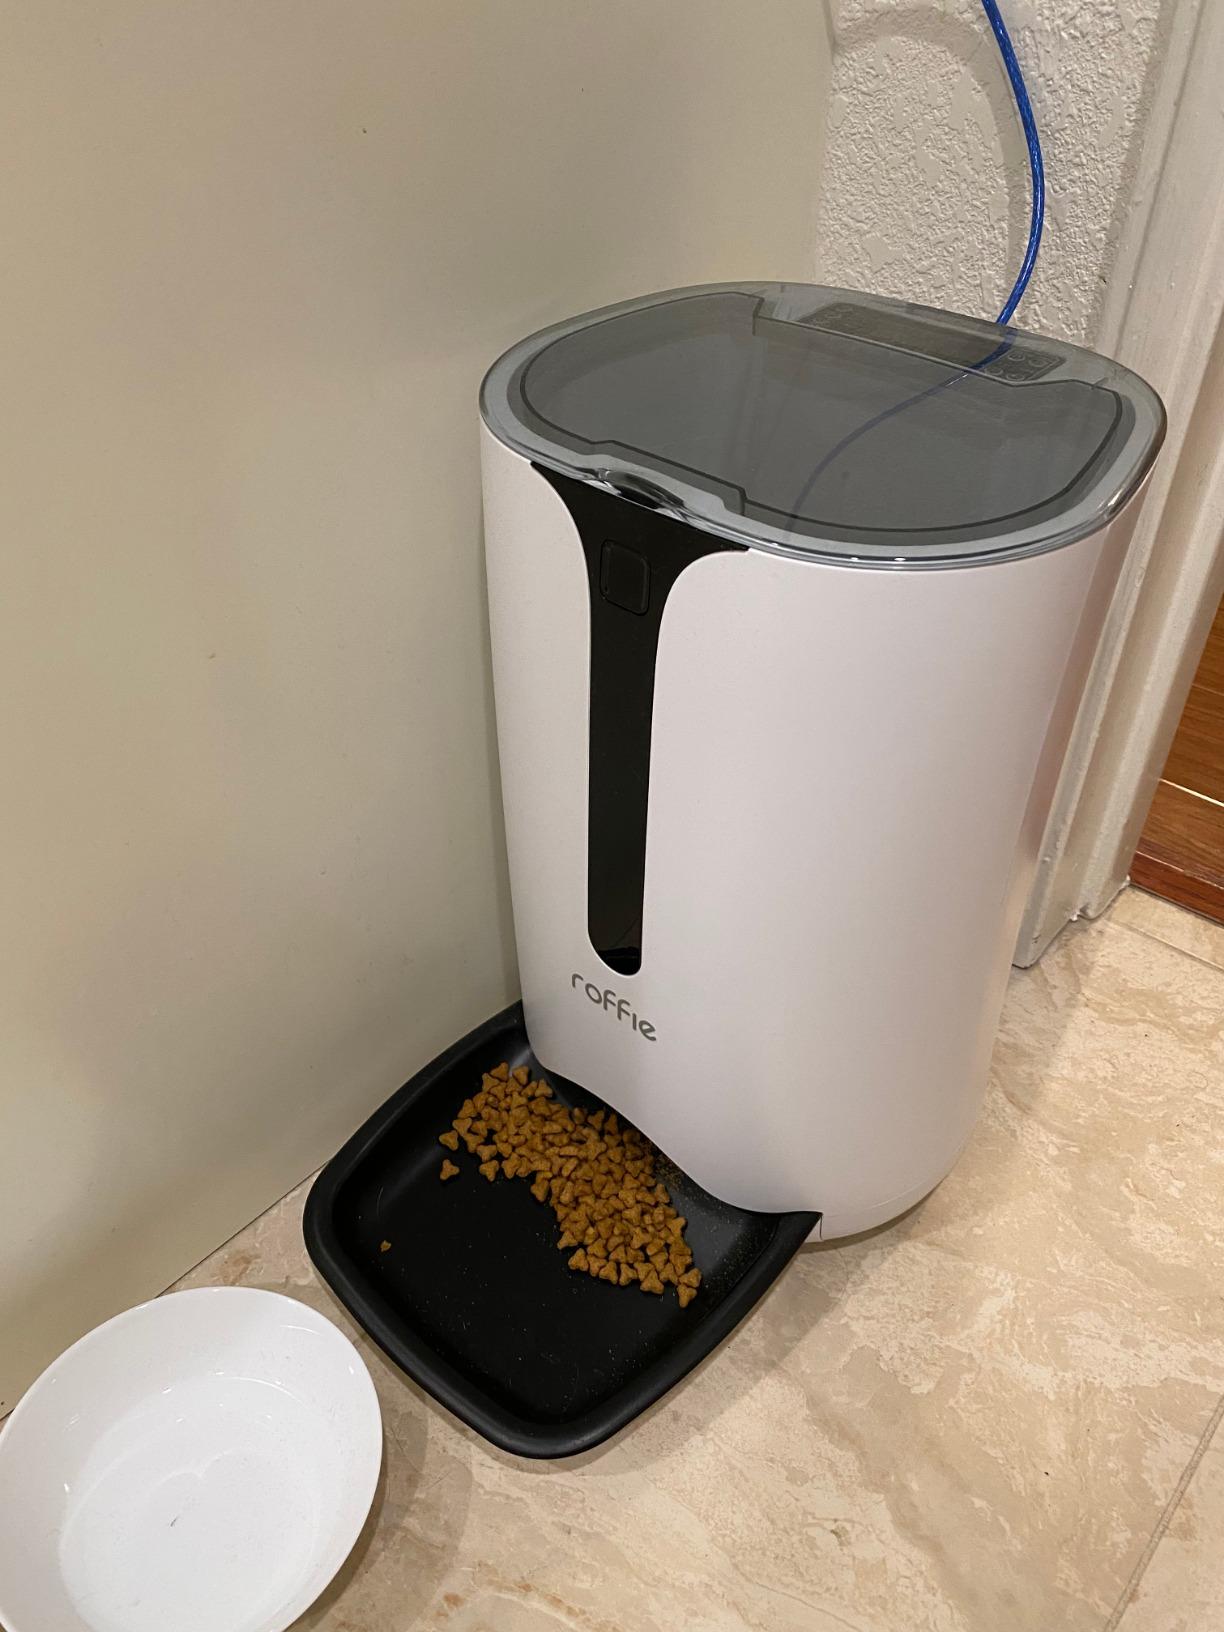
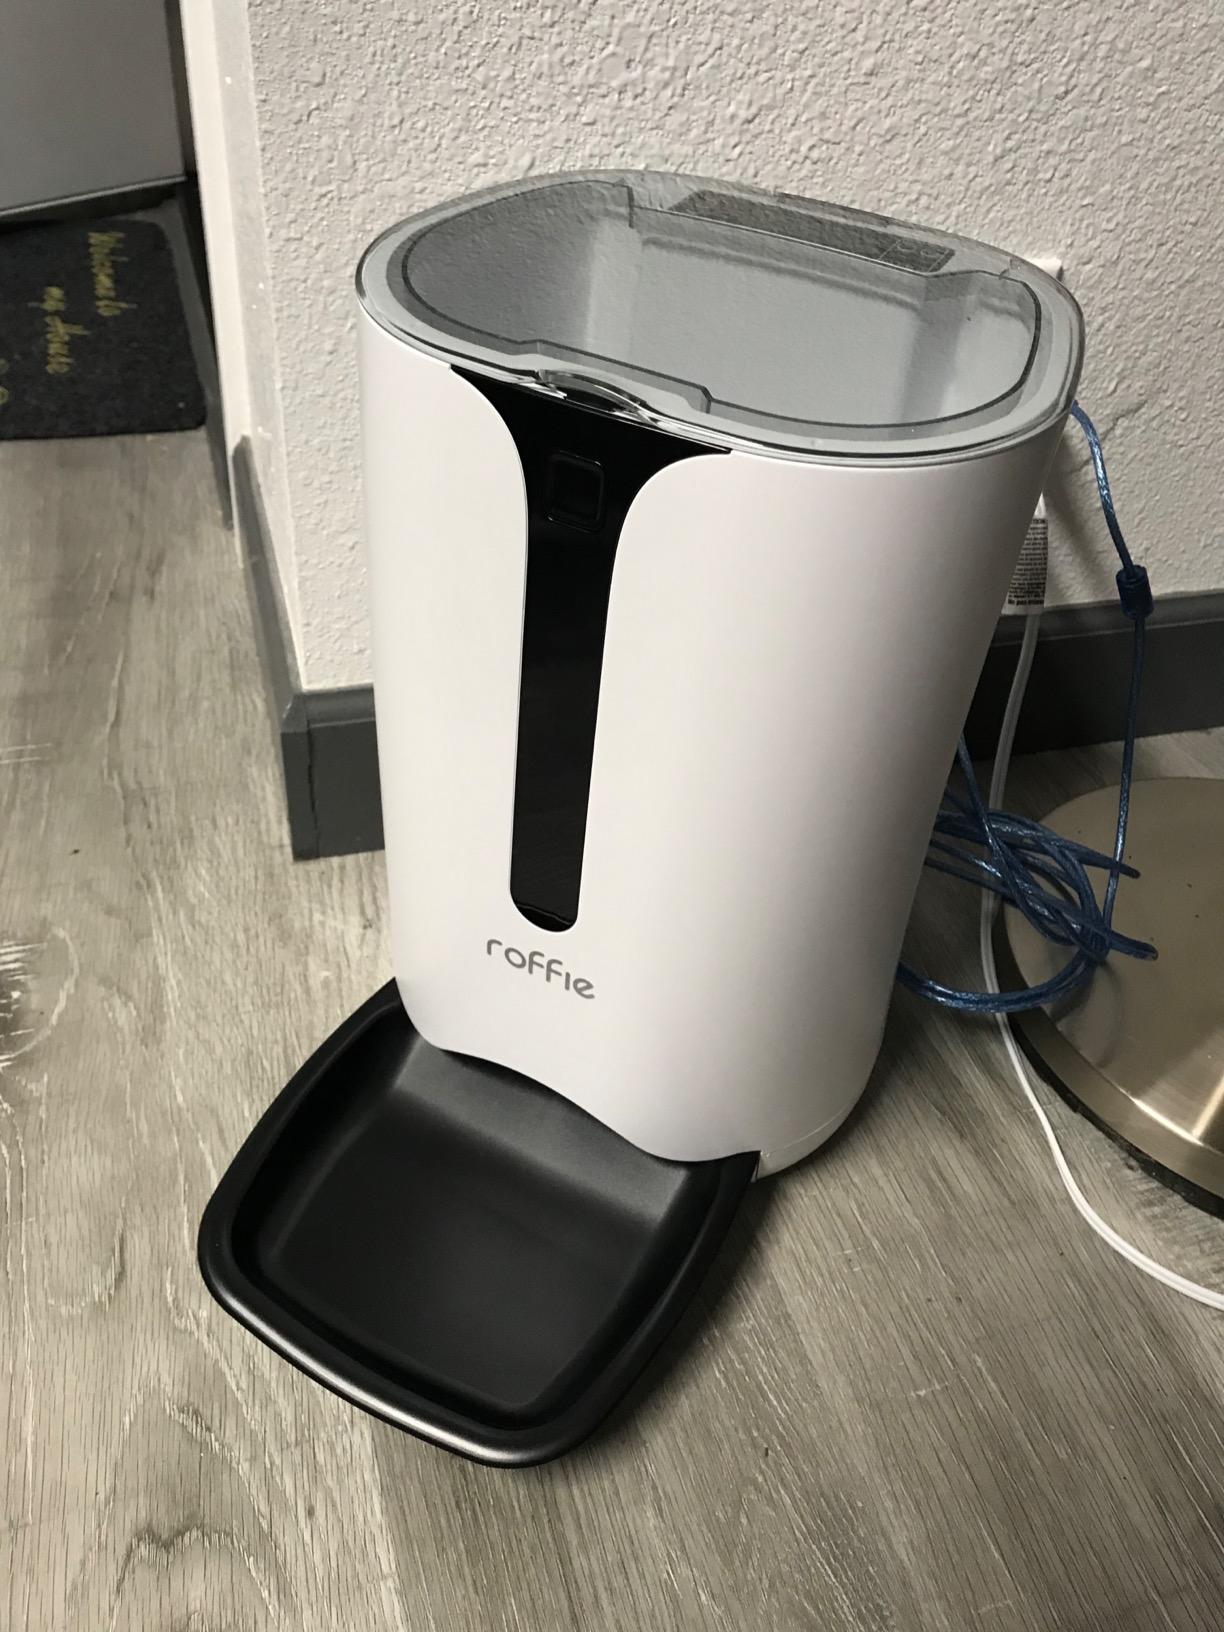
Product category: items_feeder
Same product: yes